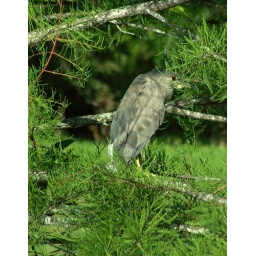
A black crown night heron sleeping in a tree.